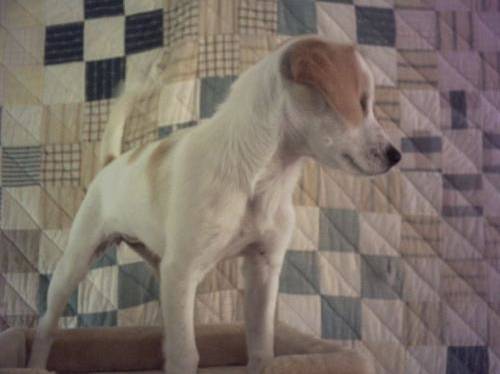
Label: dog